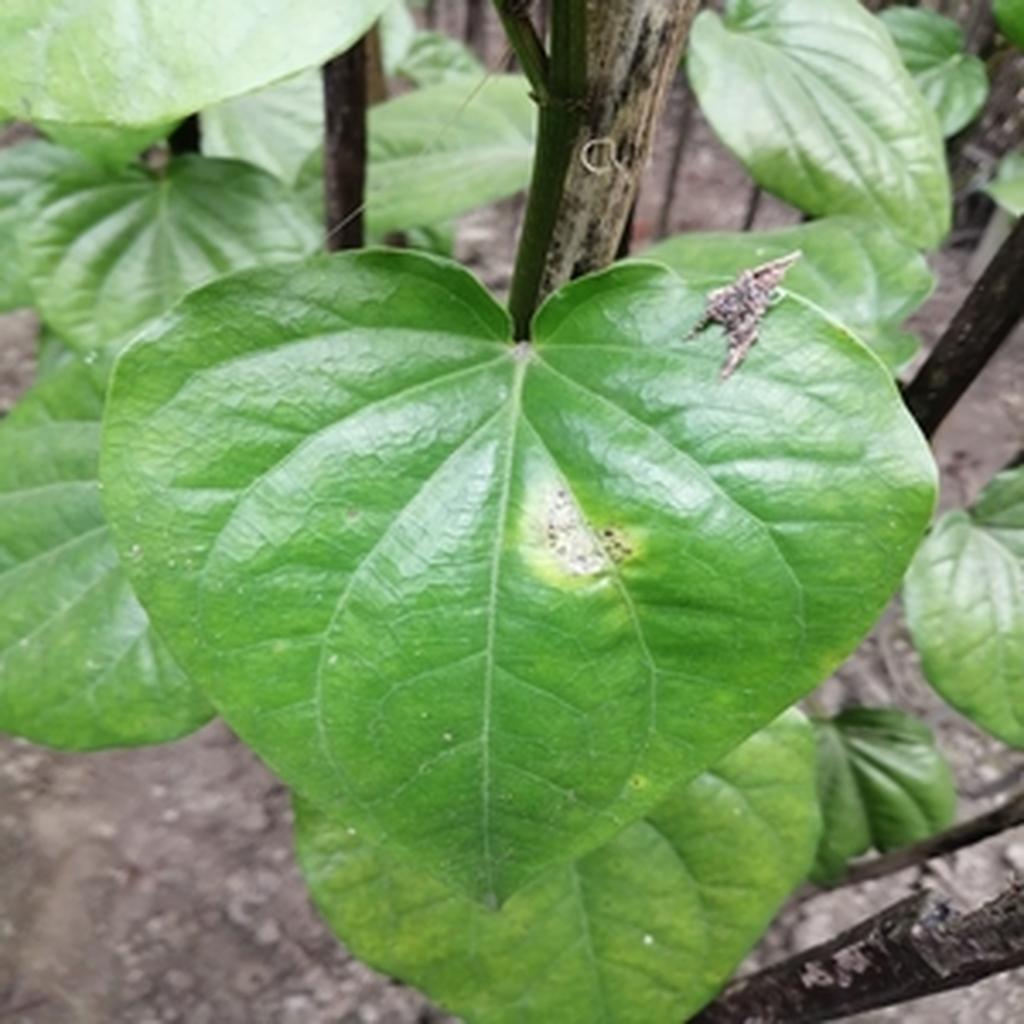
Label: Leaf_Rot